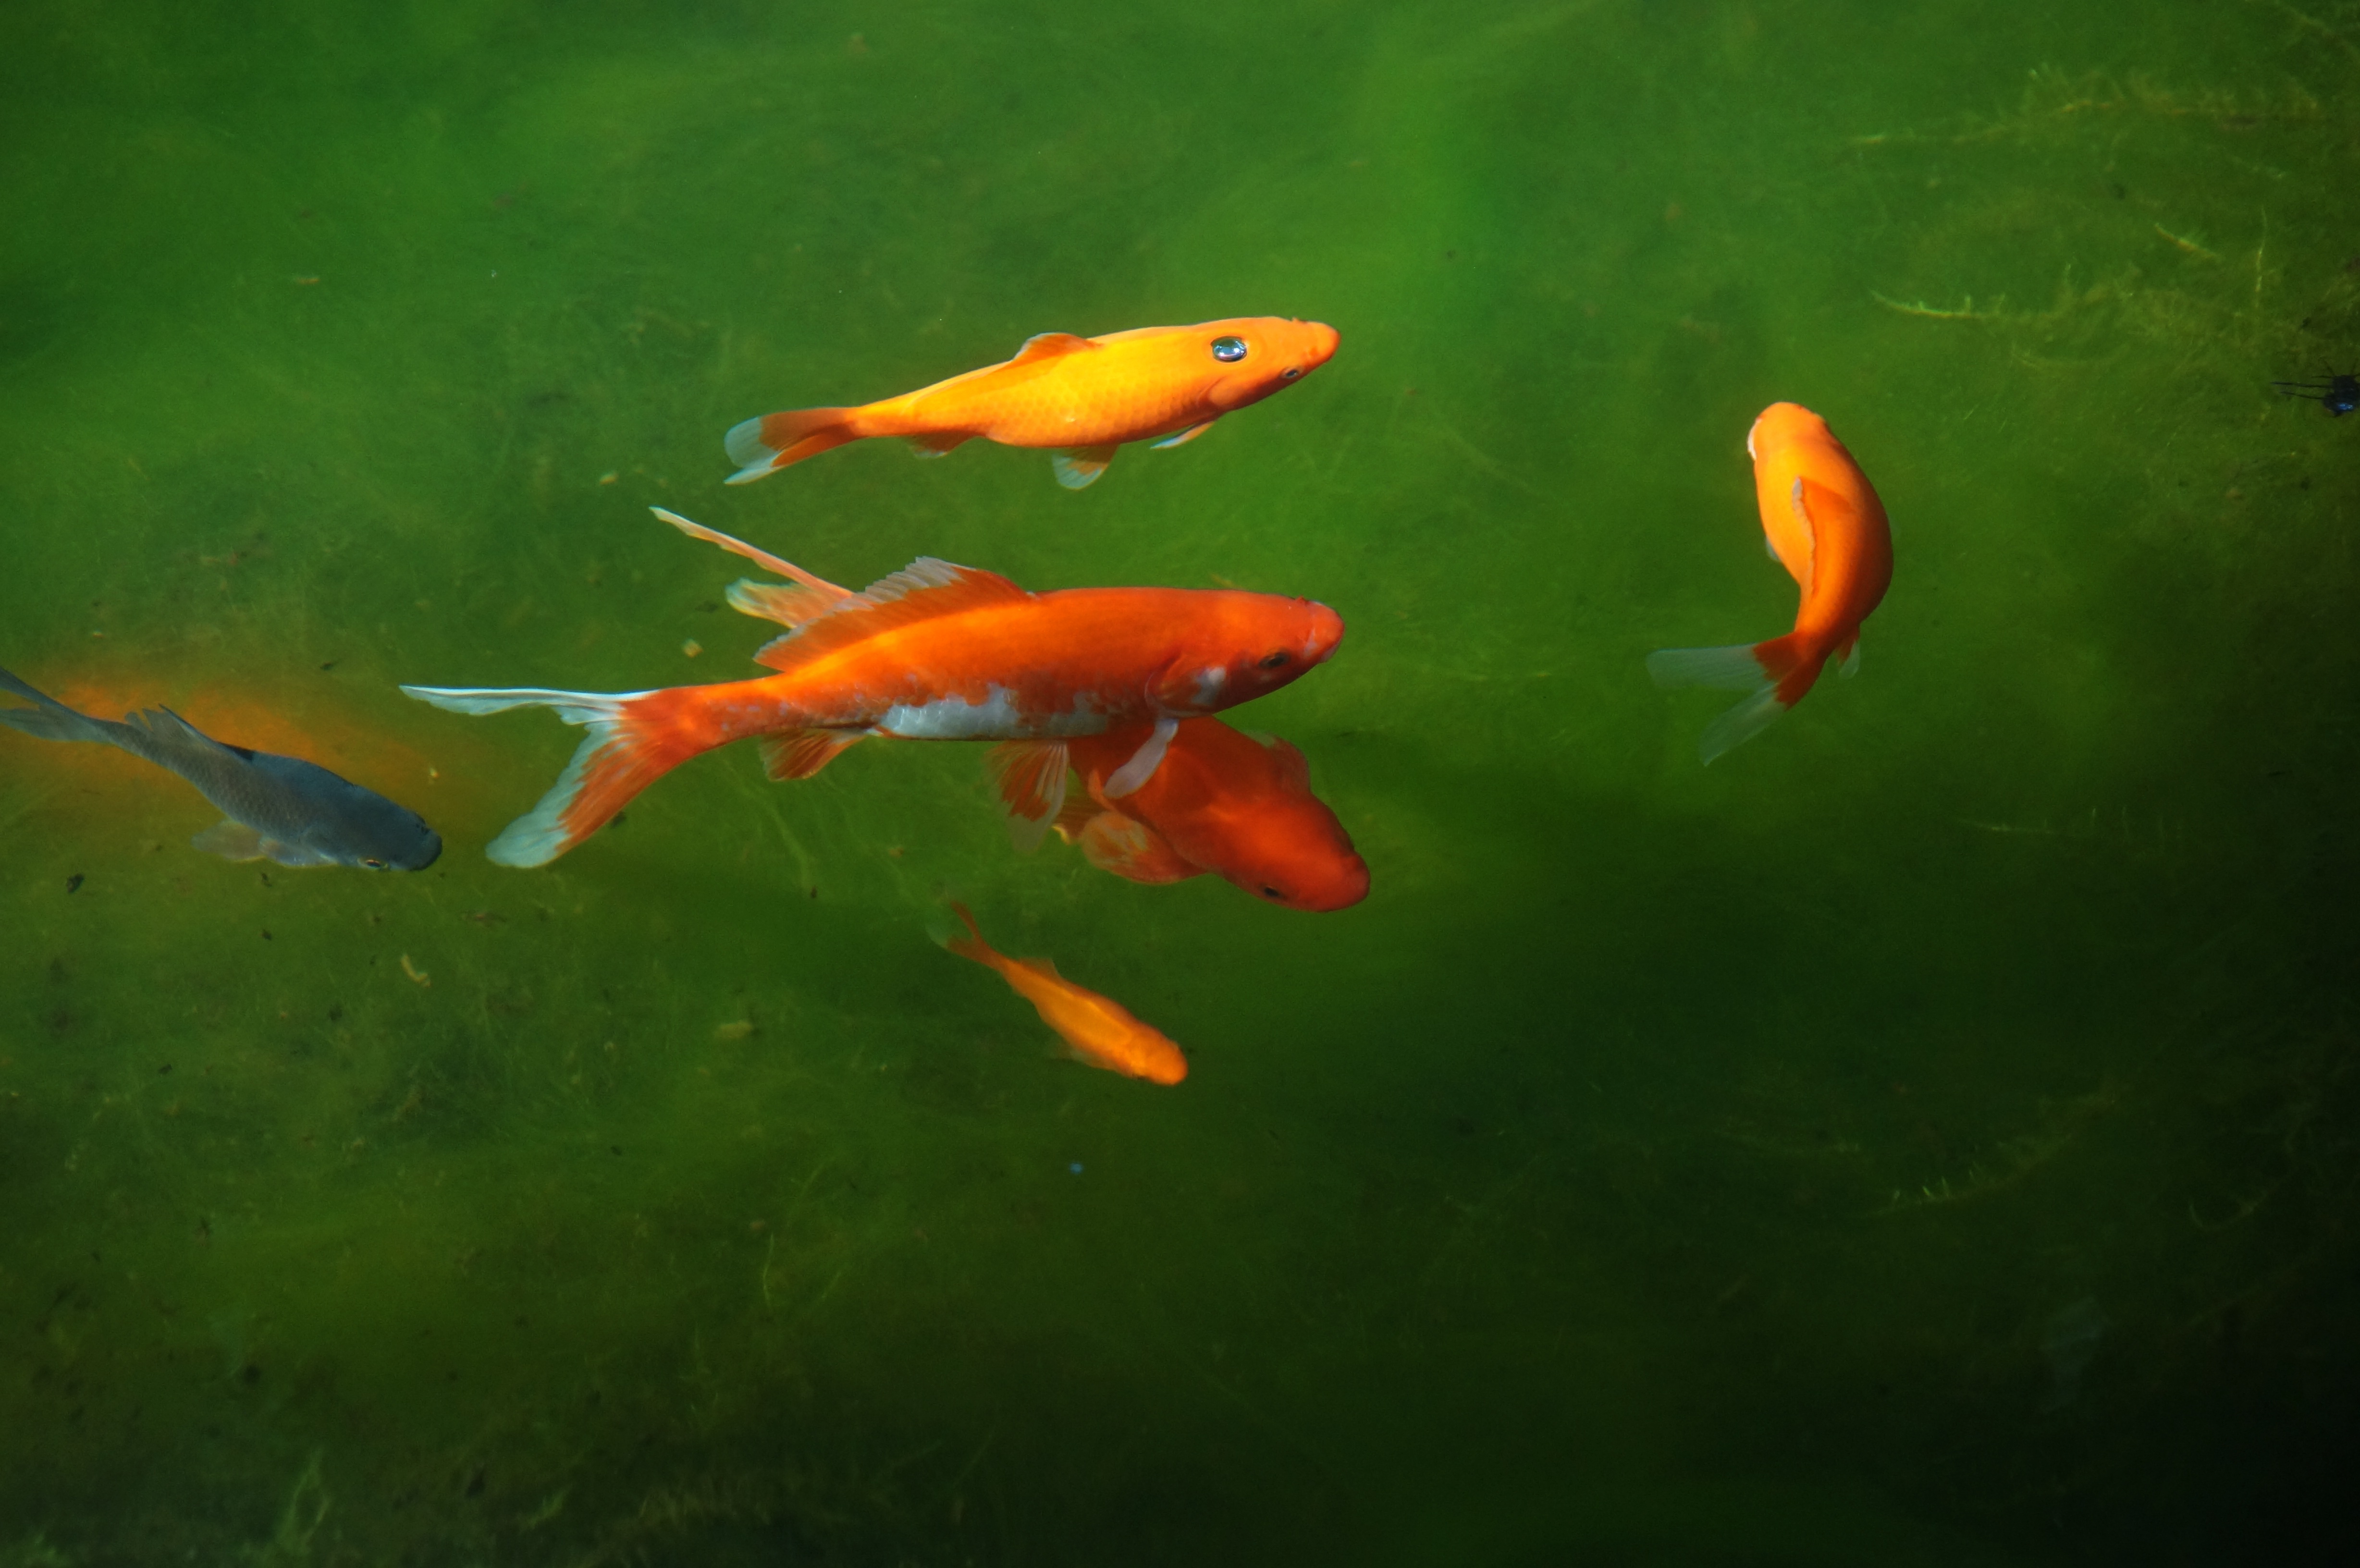
water, cold, light, white, clear, swim, feed, red, shadow, black, garden, fish, gill, goldfish, koi, h2o, garden pond, cold water, veiltail, young fish, marine biology